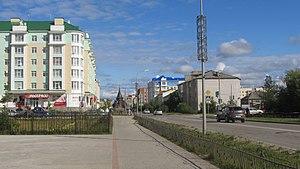
Narian-Mar est le centre administratif du district autonome de Nénétsie, dans l'oblast d'Arkhangelsk, en Russie. Sa population s'élevait à 24 827 habitants en 2019.